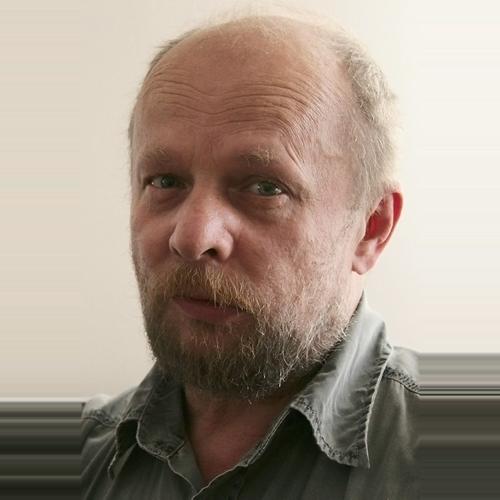
Age: 59